Turntablism

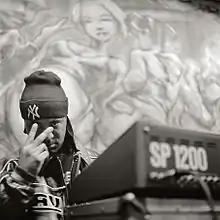
Marlon Williams aka DJ Marley Marl

A transform is a type of scratch used by turntablists. It is made from a combination of moving the record on the turntable by hand and repeated movement of the crossfader. The name, which has been associated with DJ Cash Money and DJ Jazzy Jeff, comes from its similarity to the sound made by the robots in the 1980s cartoon, "The Transformers".